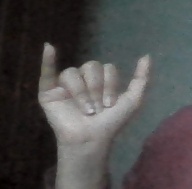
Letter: ya